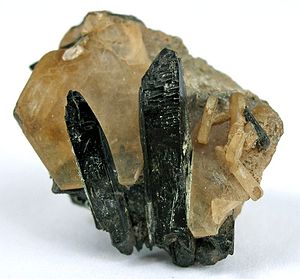
Grønlands geologi / Det prækambriske skjold / Gardar-provinsen / Sjældne mineraler
Grønland er verdens største ø, og øen er for 80 procents vedkommende dækket af indlandsis. De ca. 410.000 km² isfrit land, svarende til Sveriges landareal, ligger som en op til 250 km bred bræmme langs kysten, og det er altovervejende herfra man kender til Grønlands geologi.